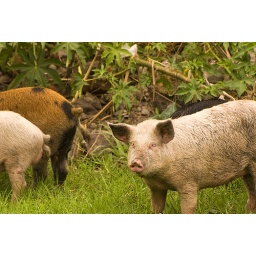
These free roaming porkers hang out in the river bed at the end of our street.